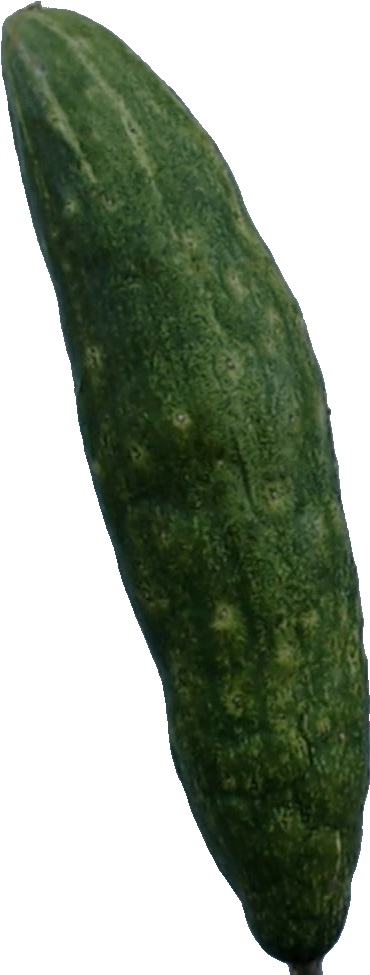
Label: cucumber_3